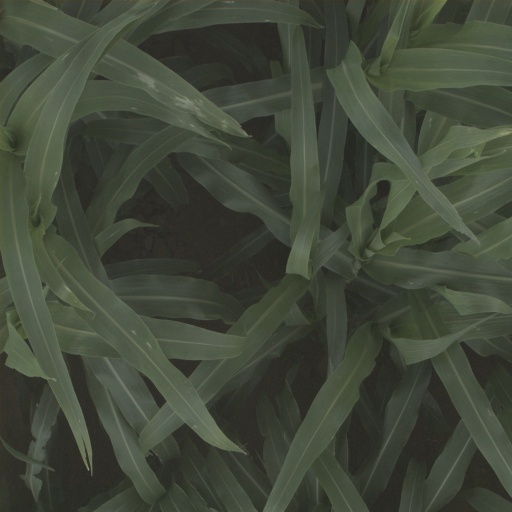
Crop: sorghum